Zoobombs

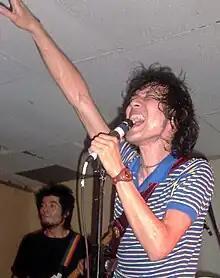
Zoobombs performing at the 2005 Pop Montreal

Zoobombs is a Japanese indie rock band, formed in Tokyo in 1994 by vocalist and guitarist Don Matsuo.